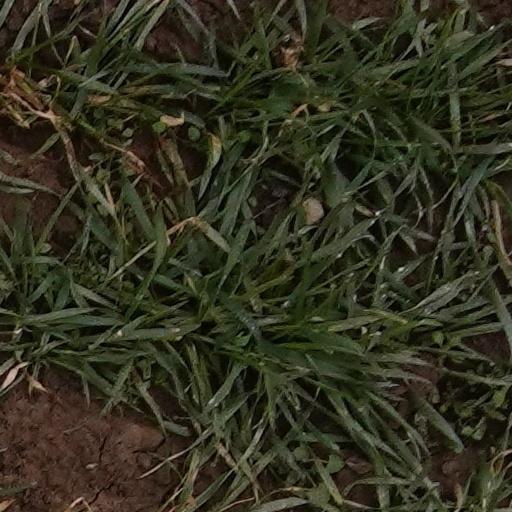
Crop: wheat